Isshin Inudo

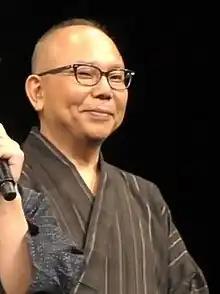

Inudo began making films on his own in high school, with one of his works being selected for the 1979 Pia Film Festival. After attending Tokyo Zokei University, he found work at Asahi Promotions where he began directing television commercials, including some award winning ones. He made his feature-length film debut in 1995 with "Futari ga Shabette iru", which earned him the Directors Guild of Japan New Directors Award. "Josee, the Tiger and the Fish" (2003) earned him the Minister of Education New Director Award for Fine Art.